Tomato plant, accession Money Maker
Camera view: vertical (180 deg); turntable rotation: 30 degrees
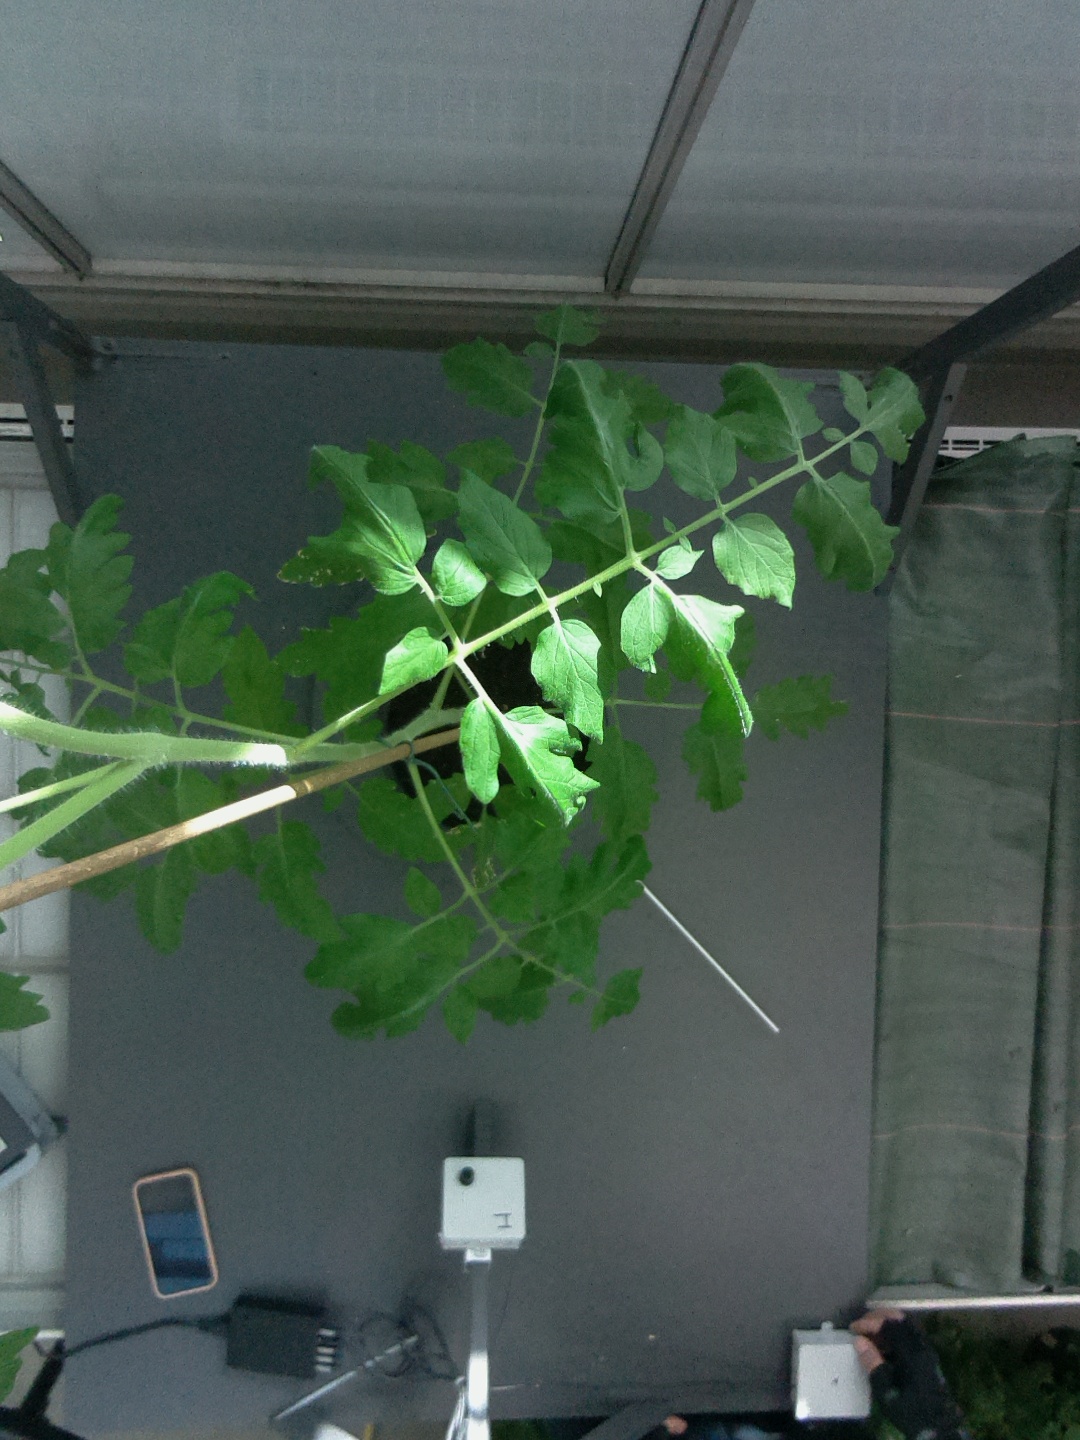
BBCH growth stage 53: 3 inflorescences visible